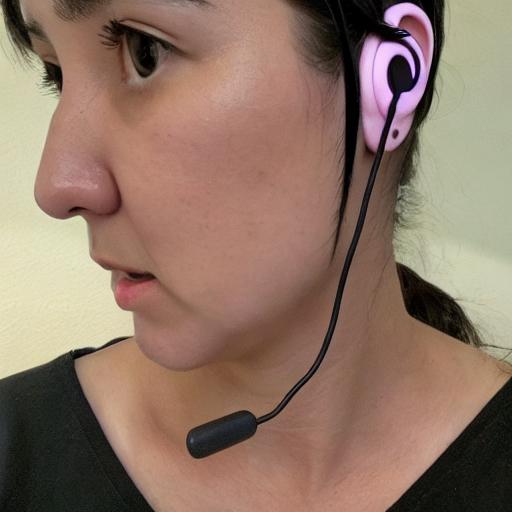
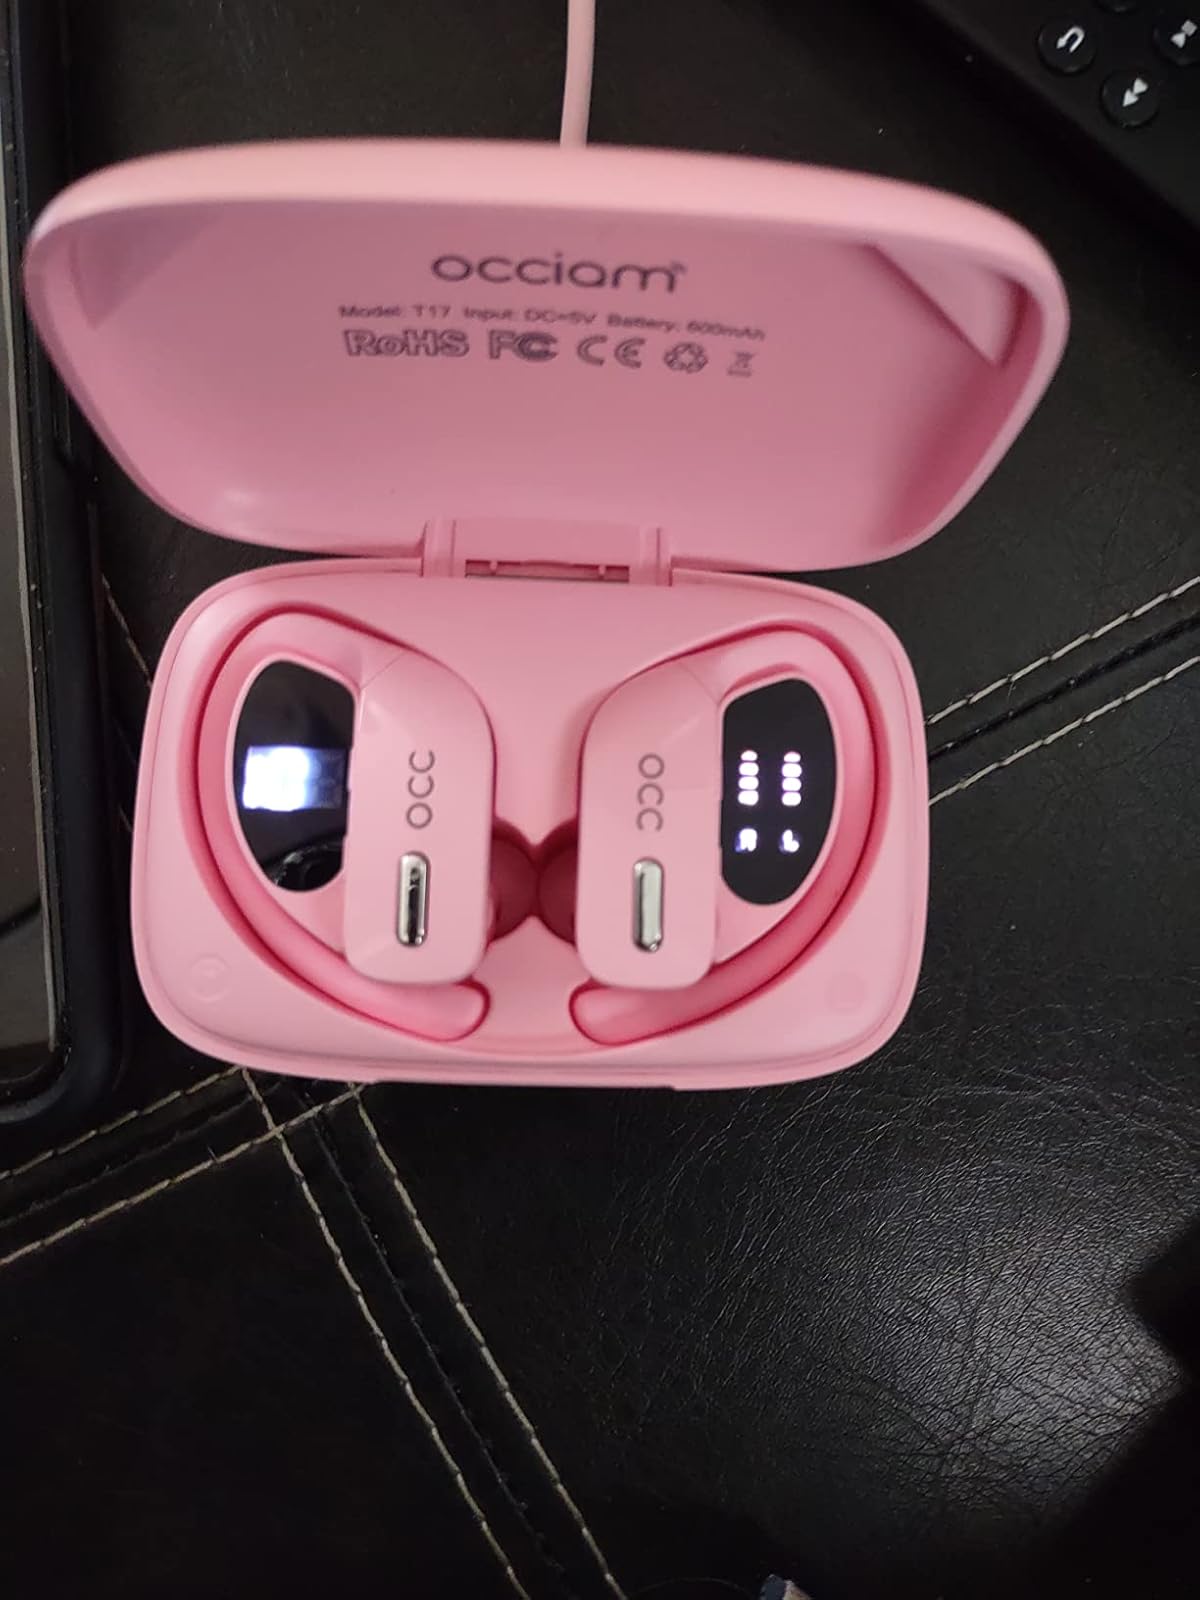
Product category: earbuds
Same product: no